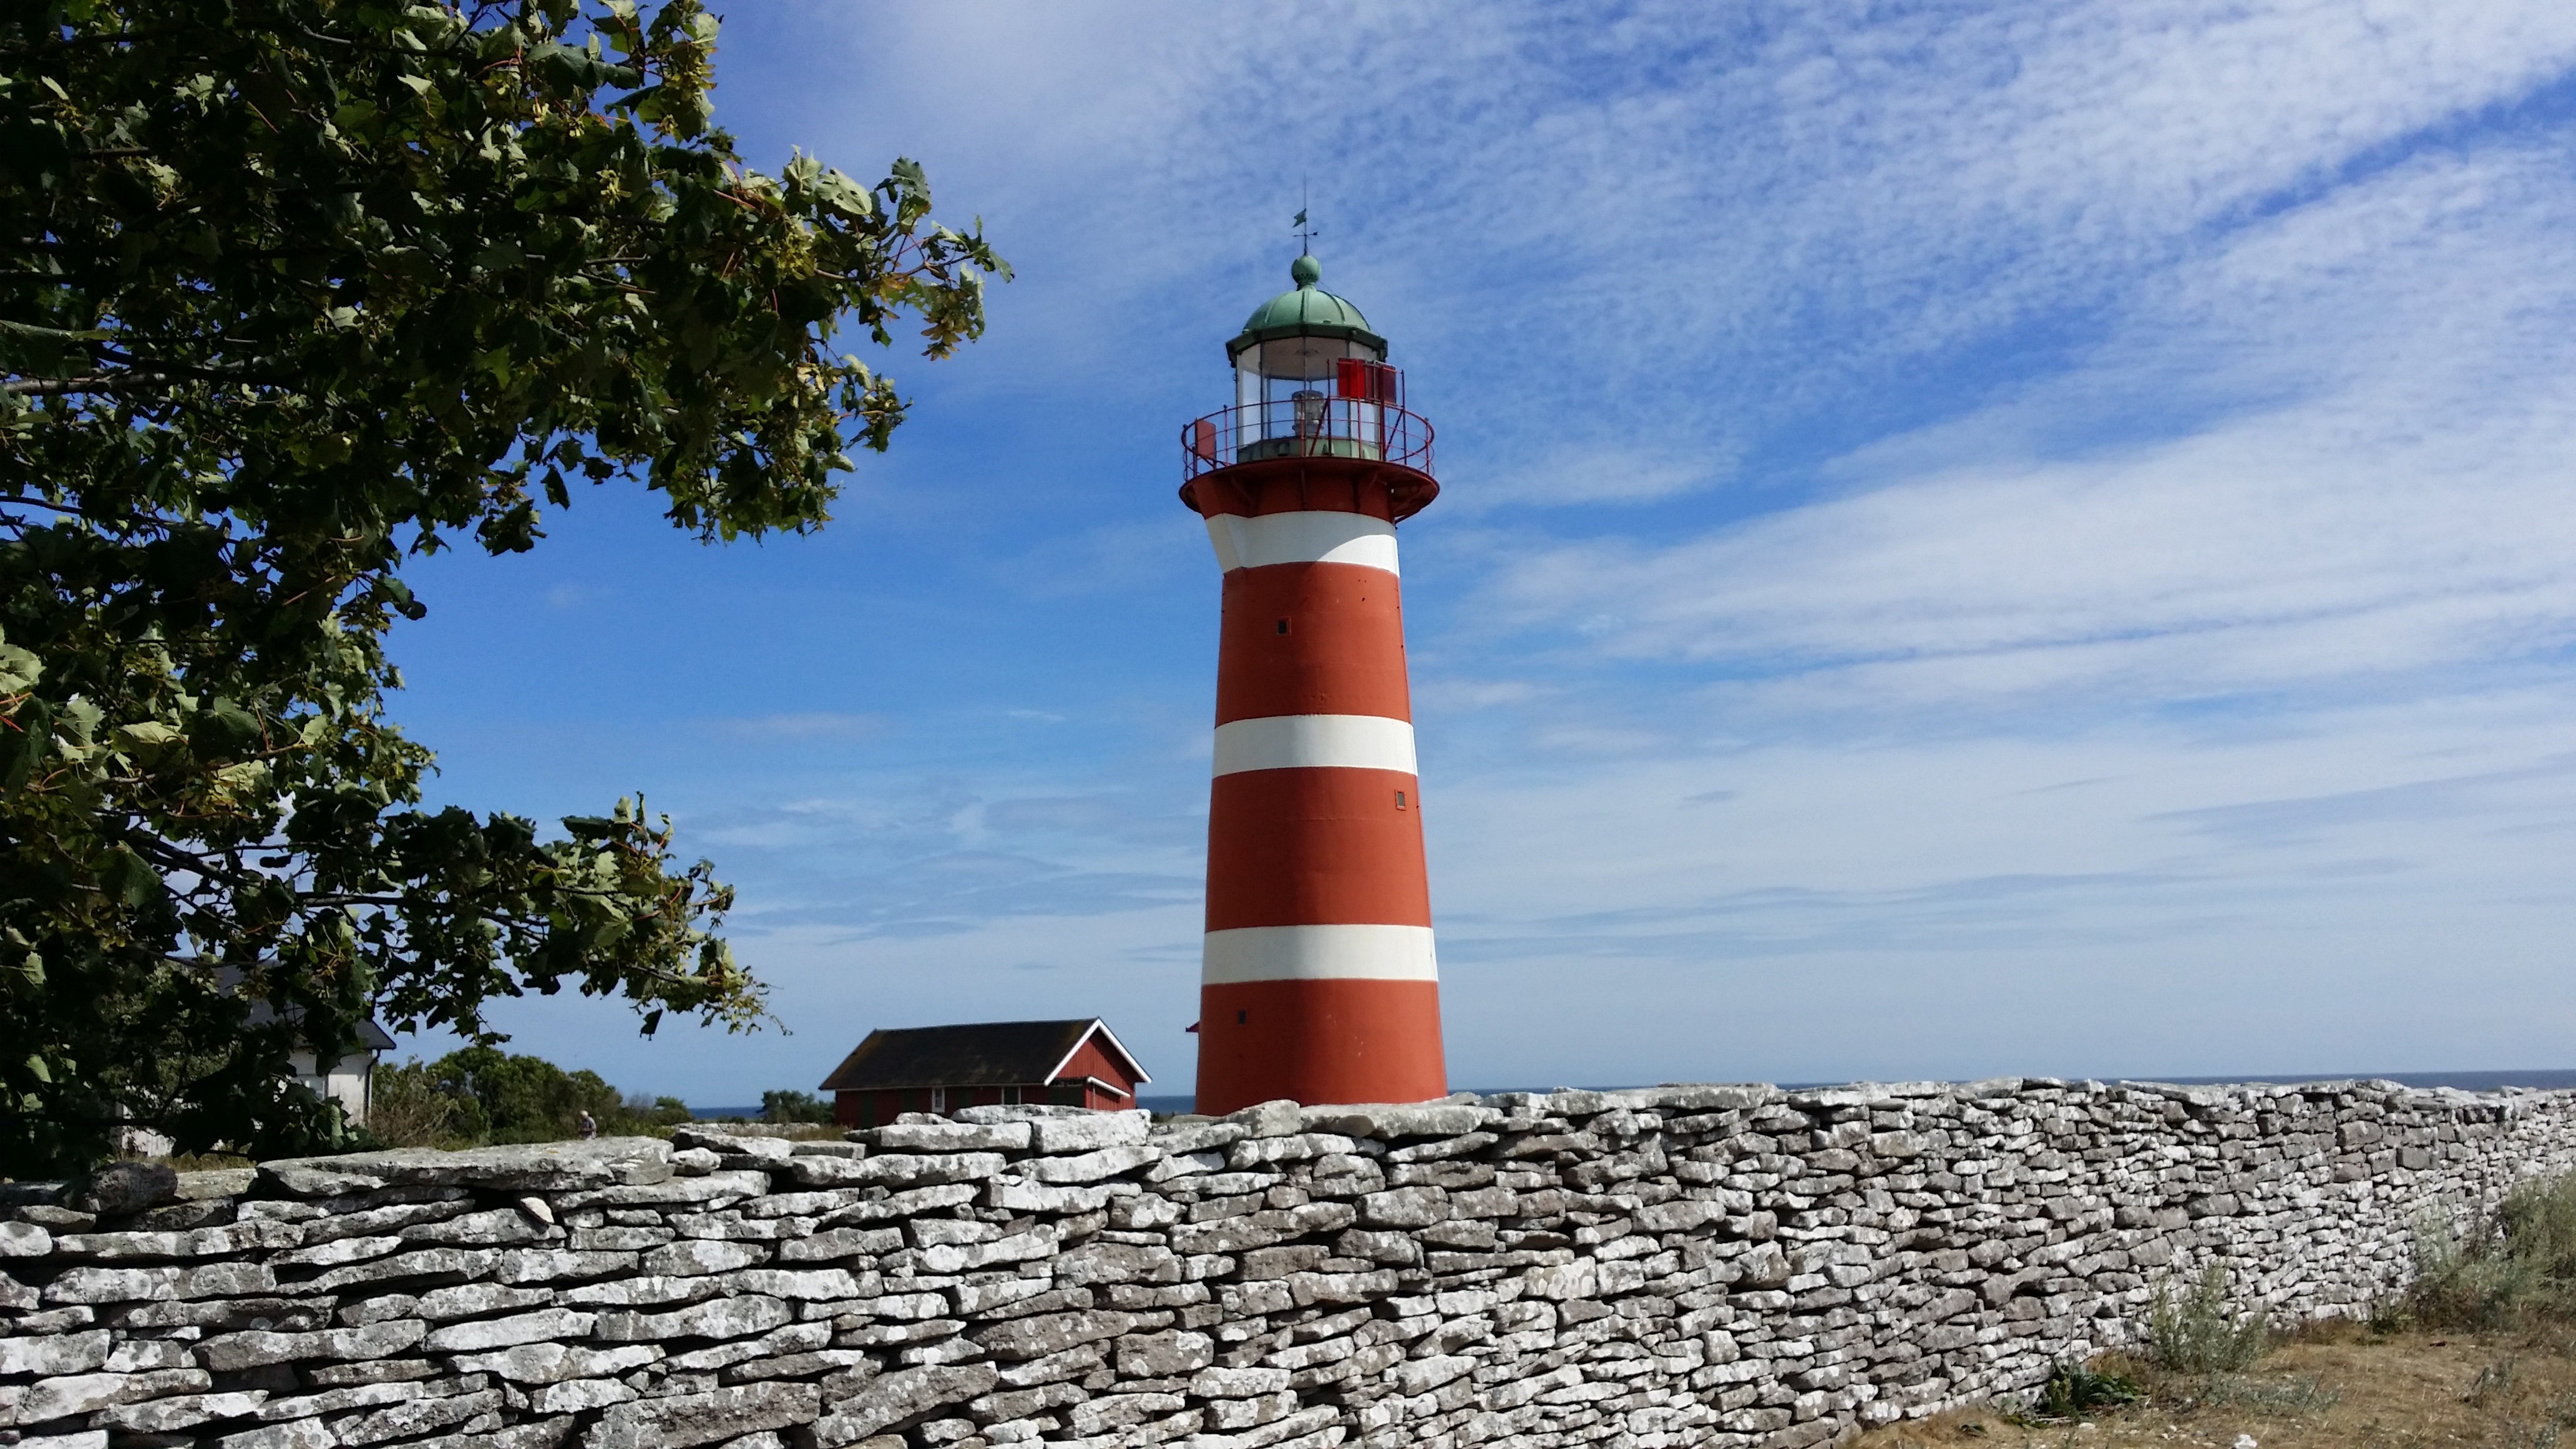
sea, coast, lighthouse, wall, tower, gotland